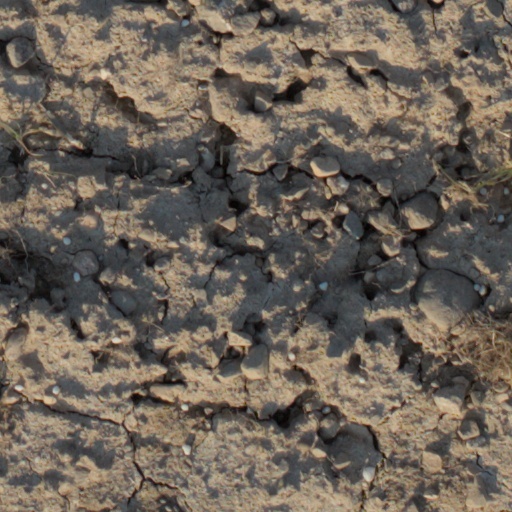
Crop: wheat